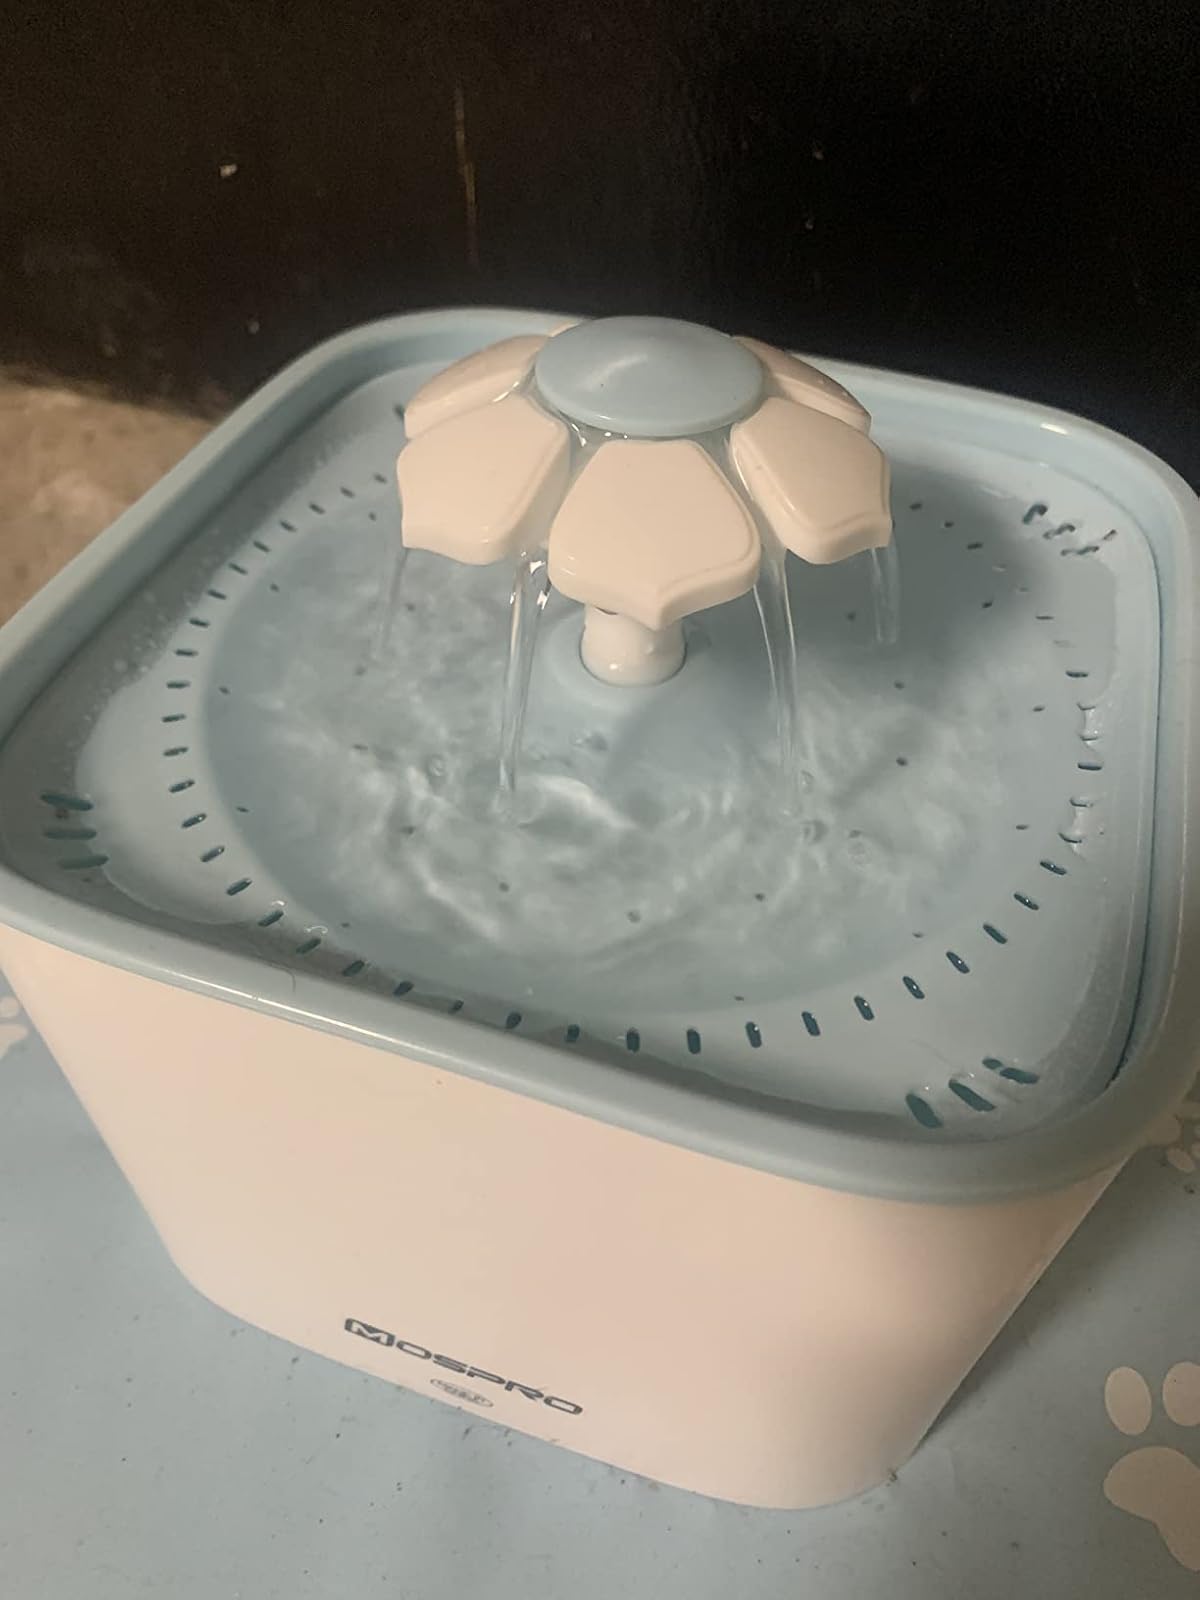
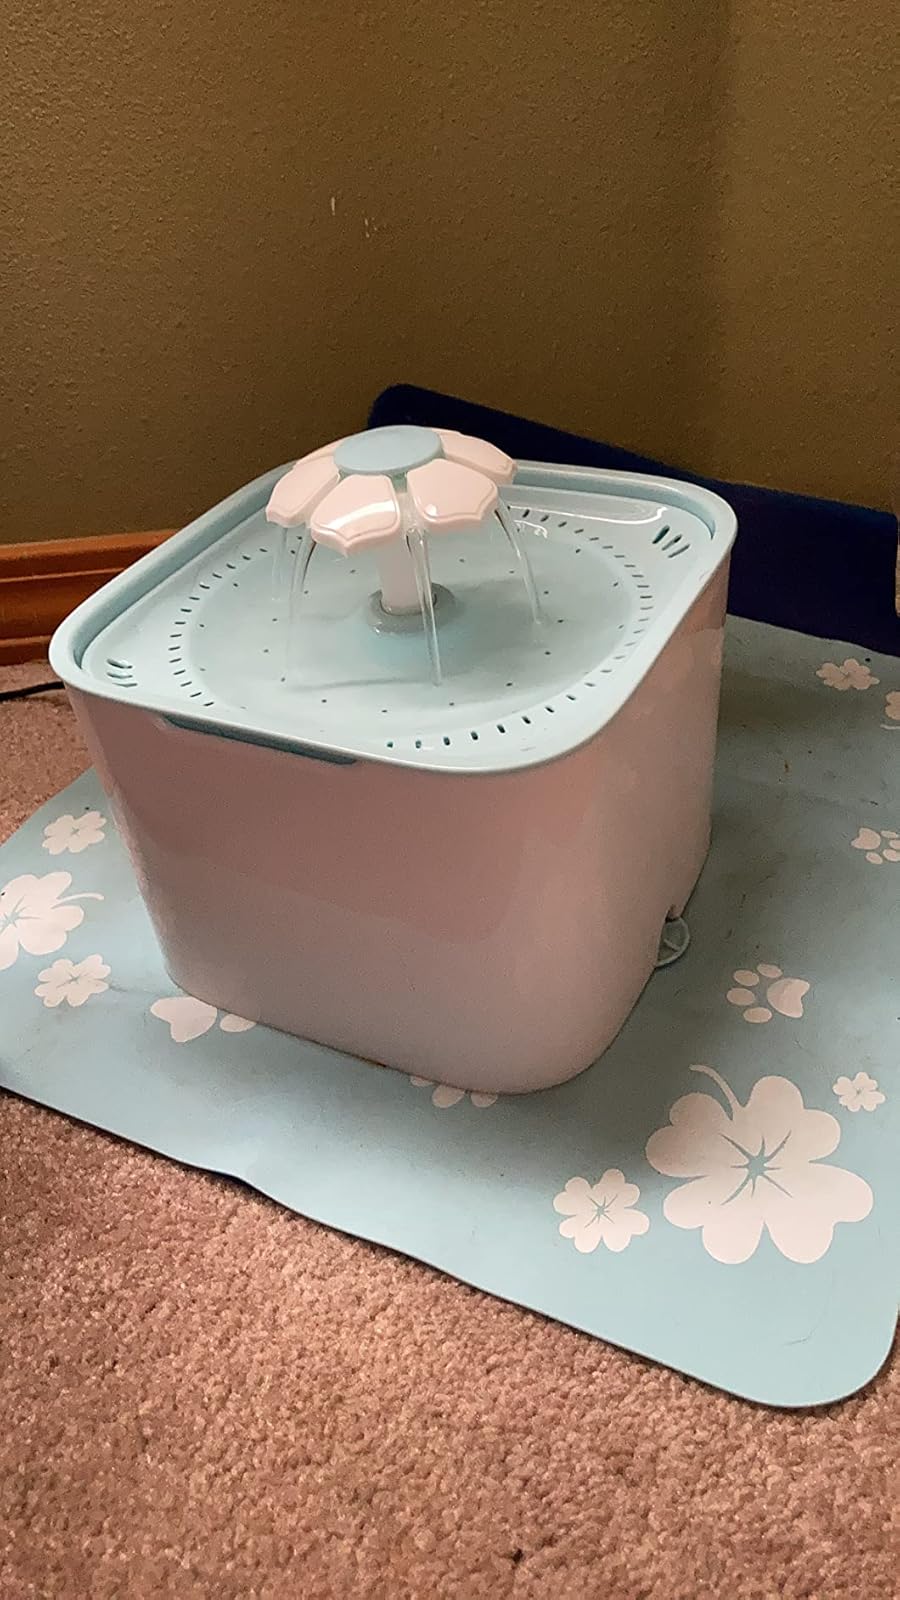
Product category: items_bowl
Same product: yes